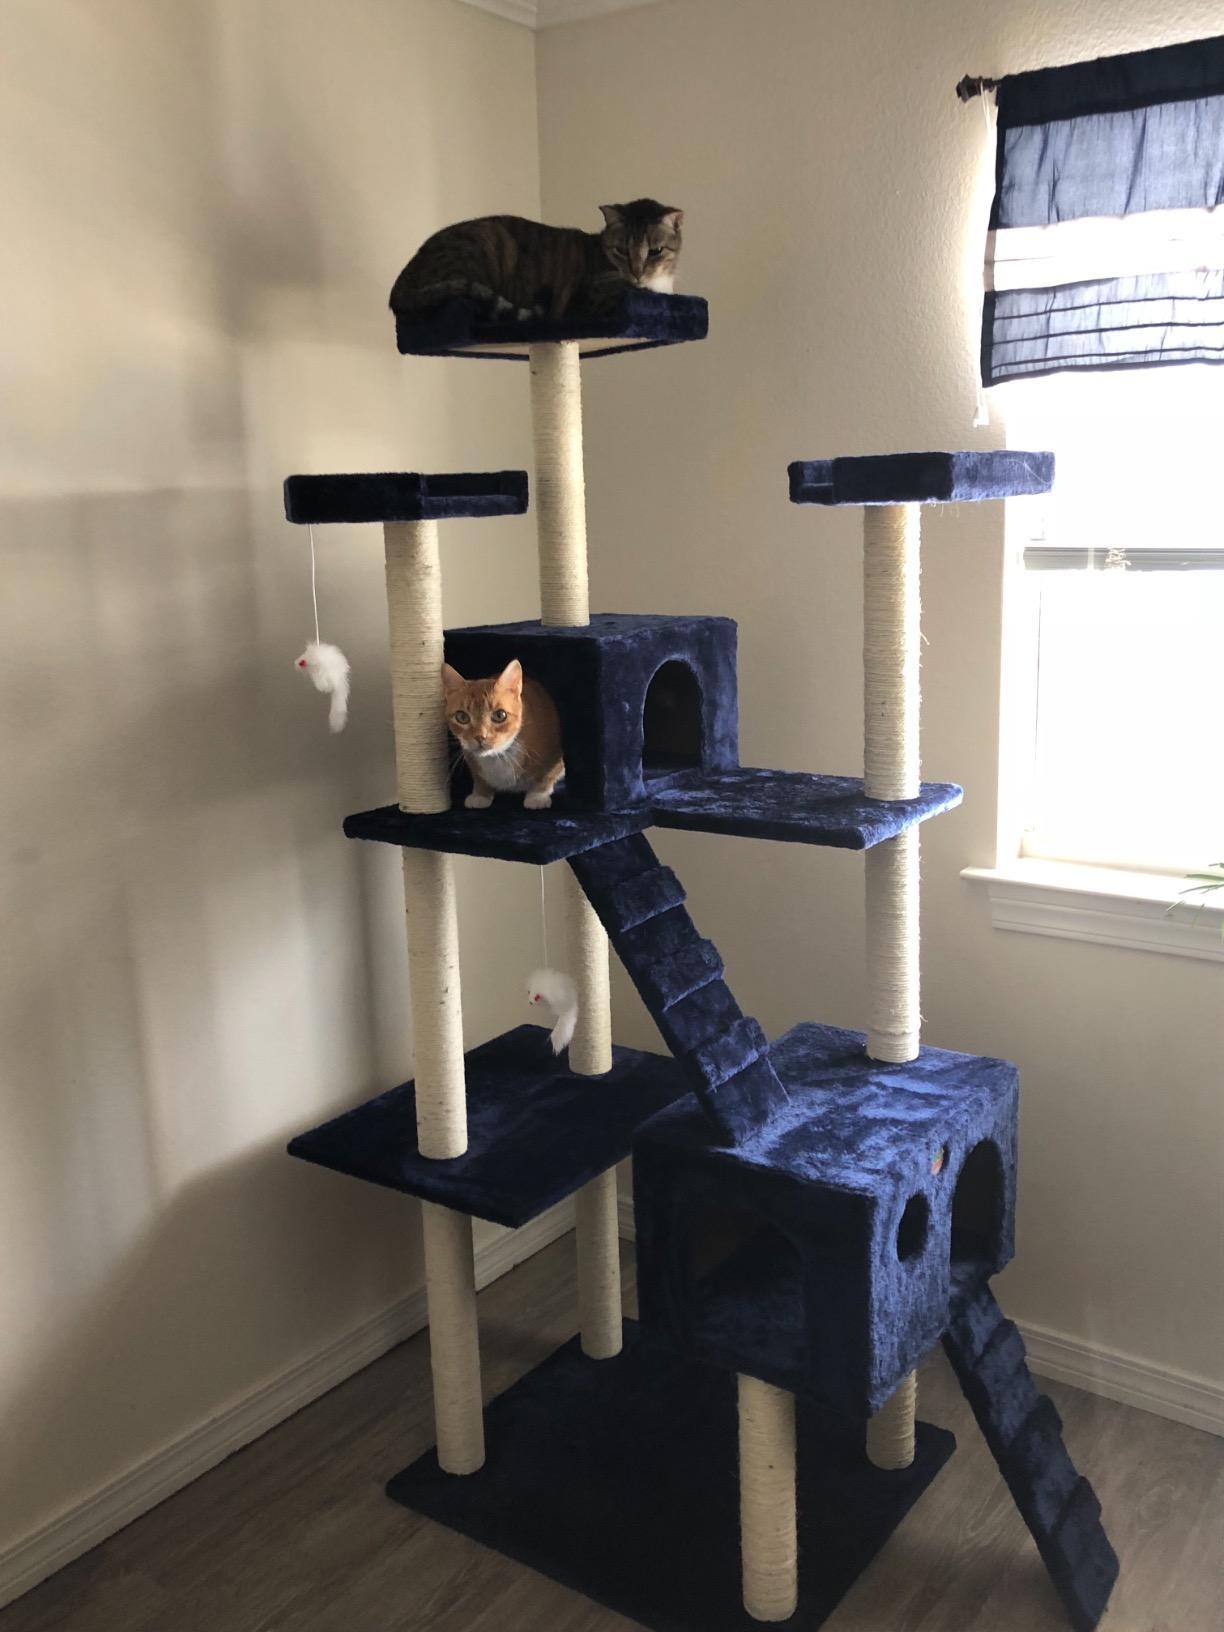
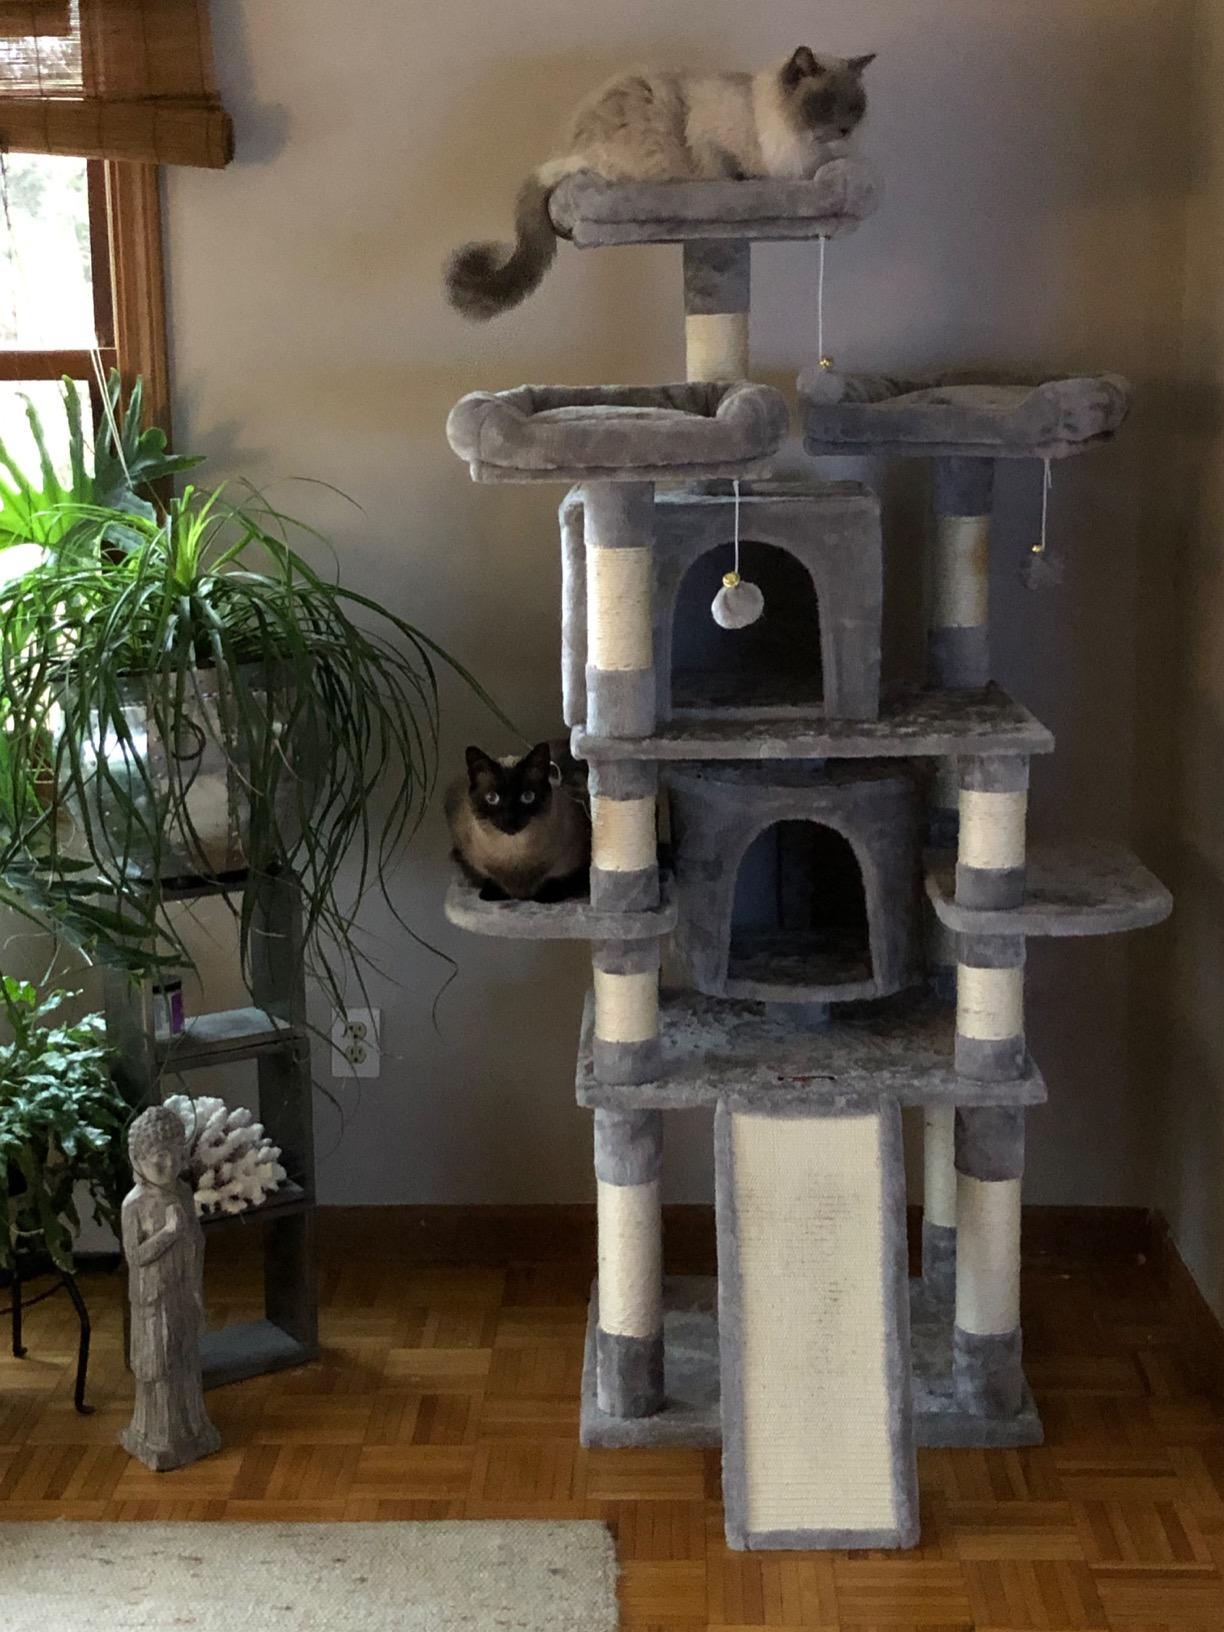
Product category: items_cat tree
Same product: no